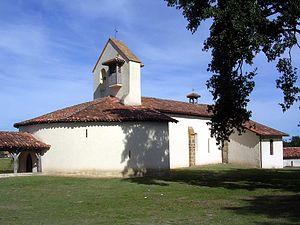
Église Saint-Jean-Baptiste de Suzan, à Ousse-Suzan, dans le département français des Landes
L'église Saint-Jean-Baptiste de Suzan est un lieu de culte catholique situé sur la commune de Ousse-Suzan, dans le département français des Landes. Elle fait l’objet d’un classement au titre des monuments historiques depuis le 27 décembre 1996. L'église et ses abords sont un site naturel inscrit sur 3,9 ha par l'arrêté ministériel du 19 mai 1981.
Ousse-Suzan est une commune de l’extrême Sud-Ouest de la France, située dans le département des Landes.